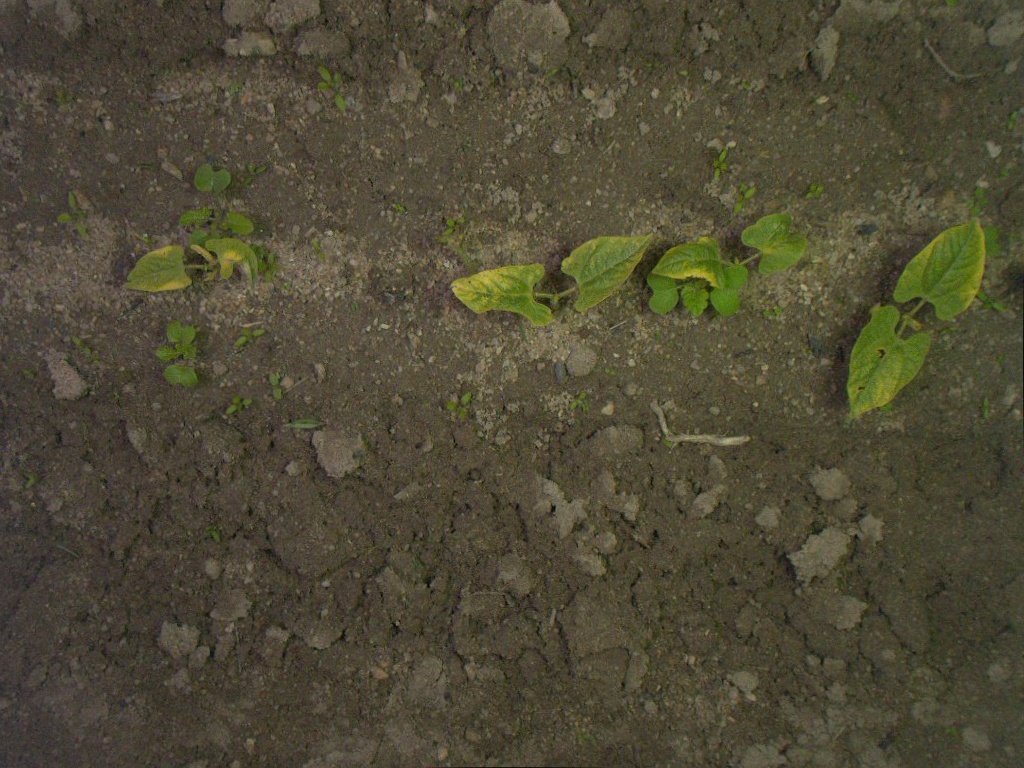
Crop: bean
Objects: stem_bean, stem_bean, stem_bean, stem_bean, bean, bean, bean, bean